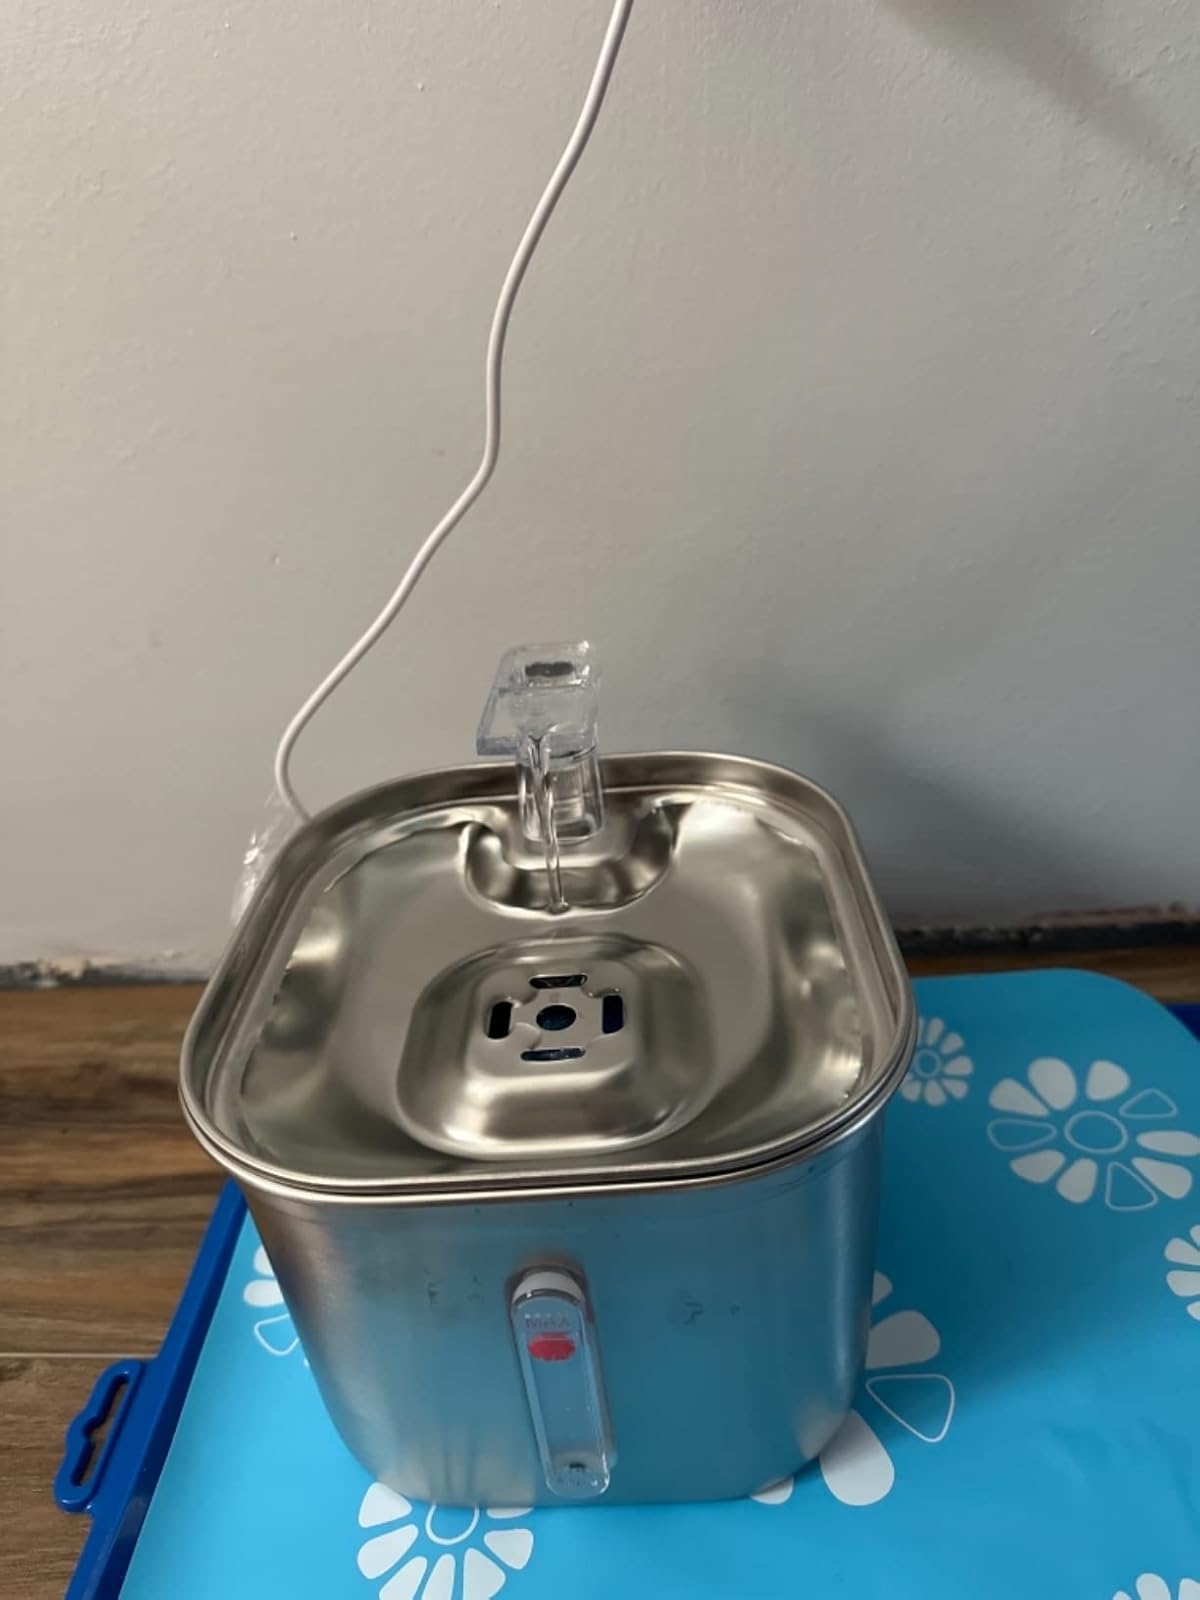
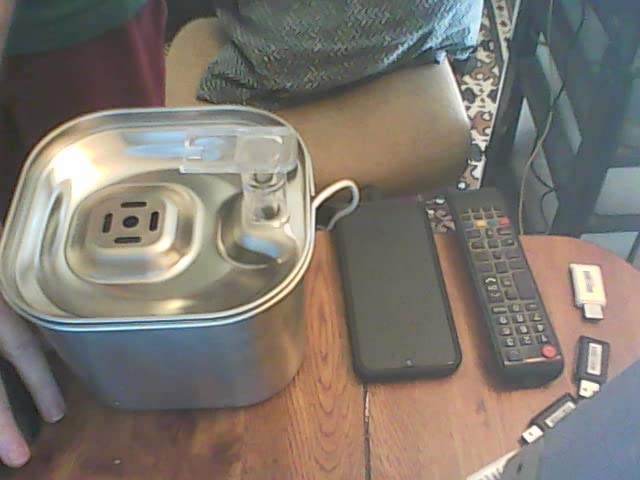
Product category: items_bowl
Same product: yes